Chiang Wei-kuo

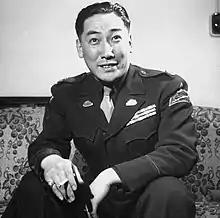
Chiang Wei-kuo in Taiwan, 1950

Chiang Wei-kuo continued to hold senior positions in the Republic of China Armed Forces following the ROC retreat to Taiwan. In 1964, following the Hukou Incident and his subordinate Chao Chih-hwa's attempted coup d'état, Chiang Wei-kuo was in the penalty box and never held any authority in the military.